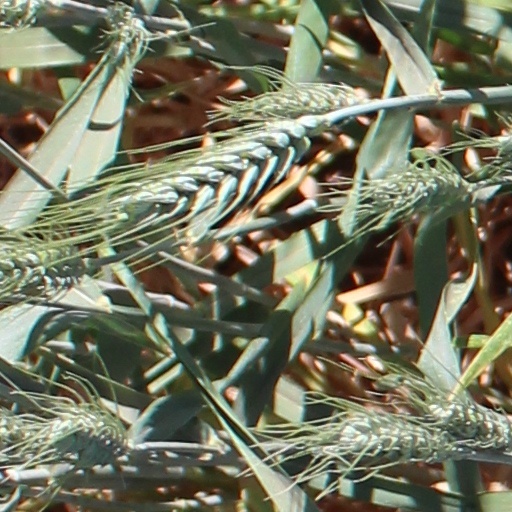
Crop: wheat